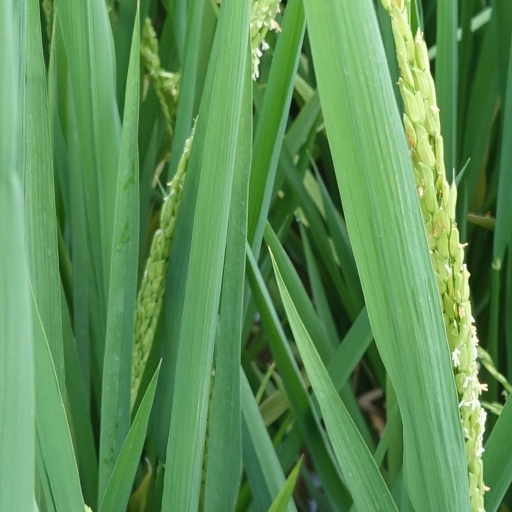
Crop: rice